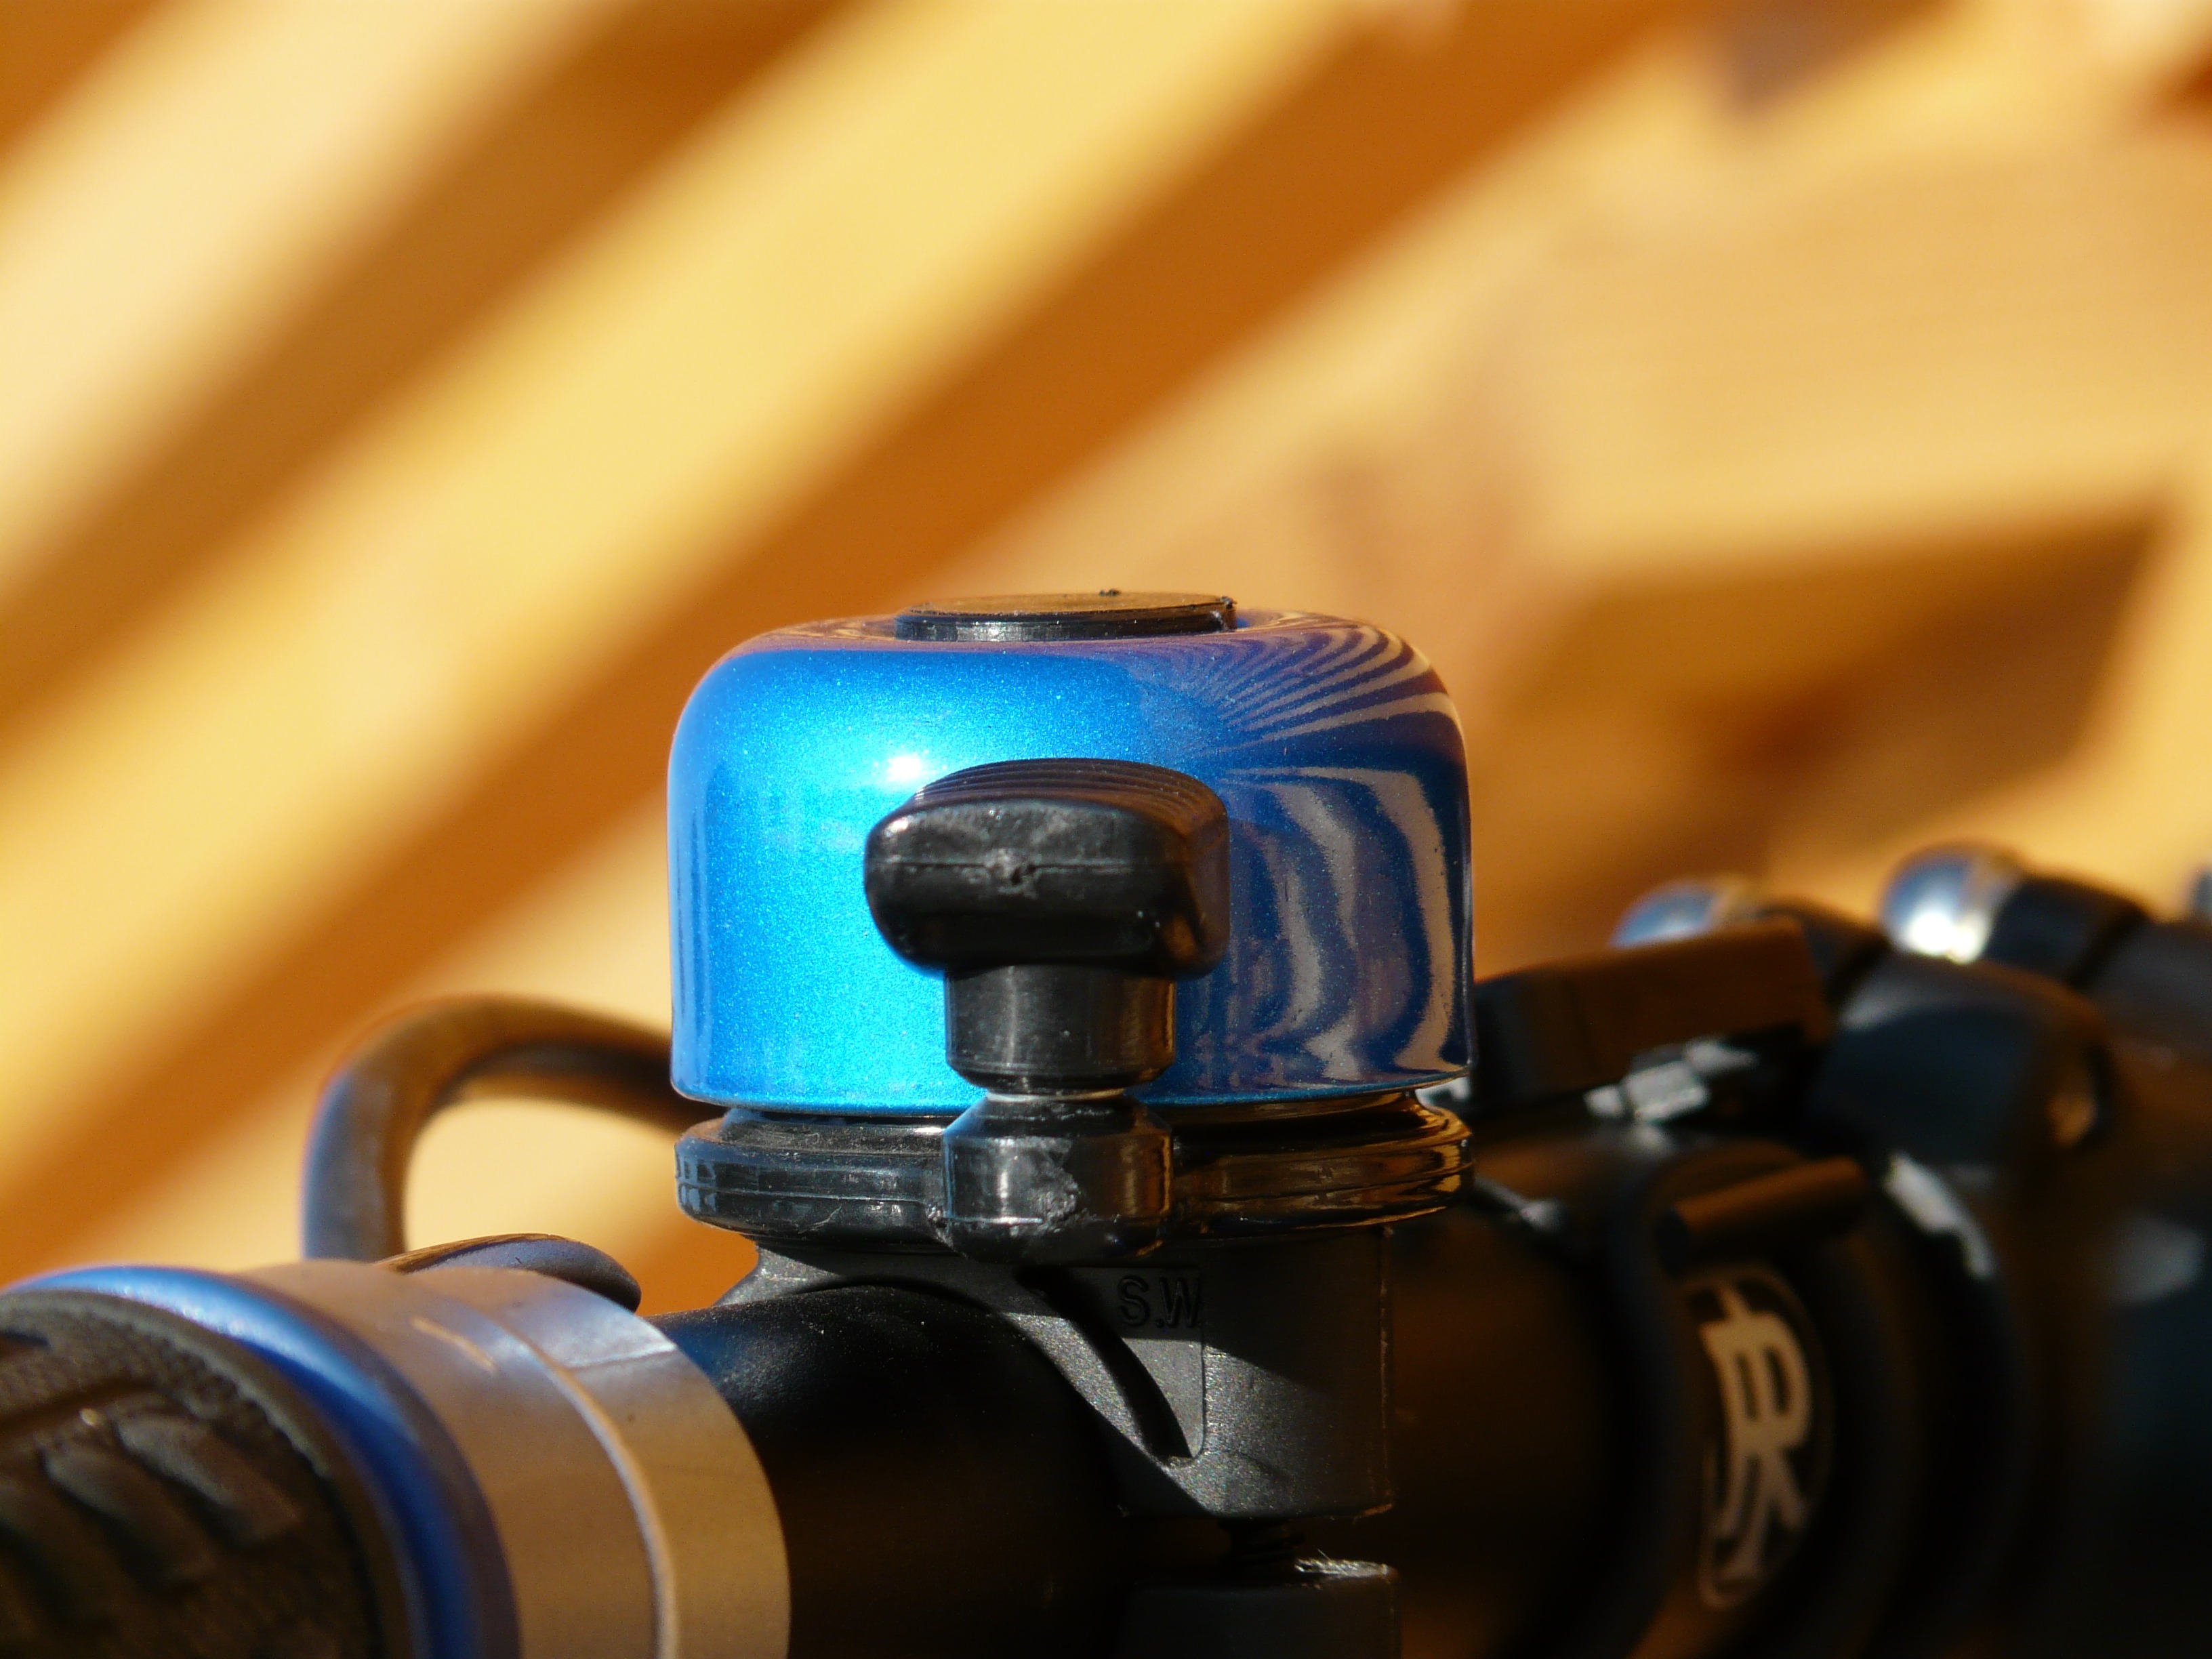
bell, machine, blue, toy, sound, metallic, macro photography, bike bell, klingelingeling, bicycle accessories, bimmeln